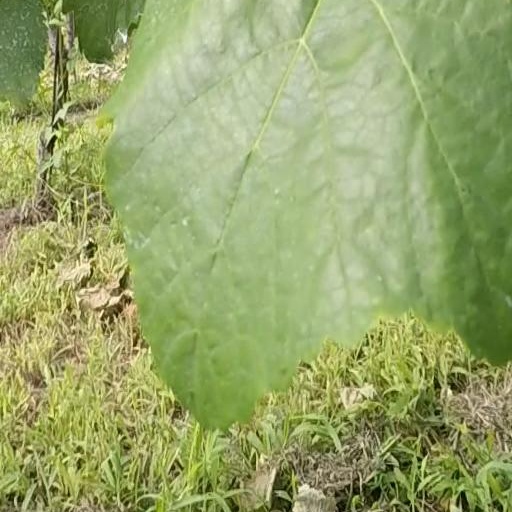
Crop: grape